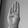
ASL letter: B